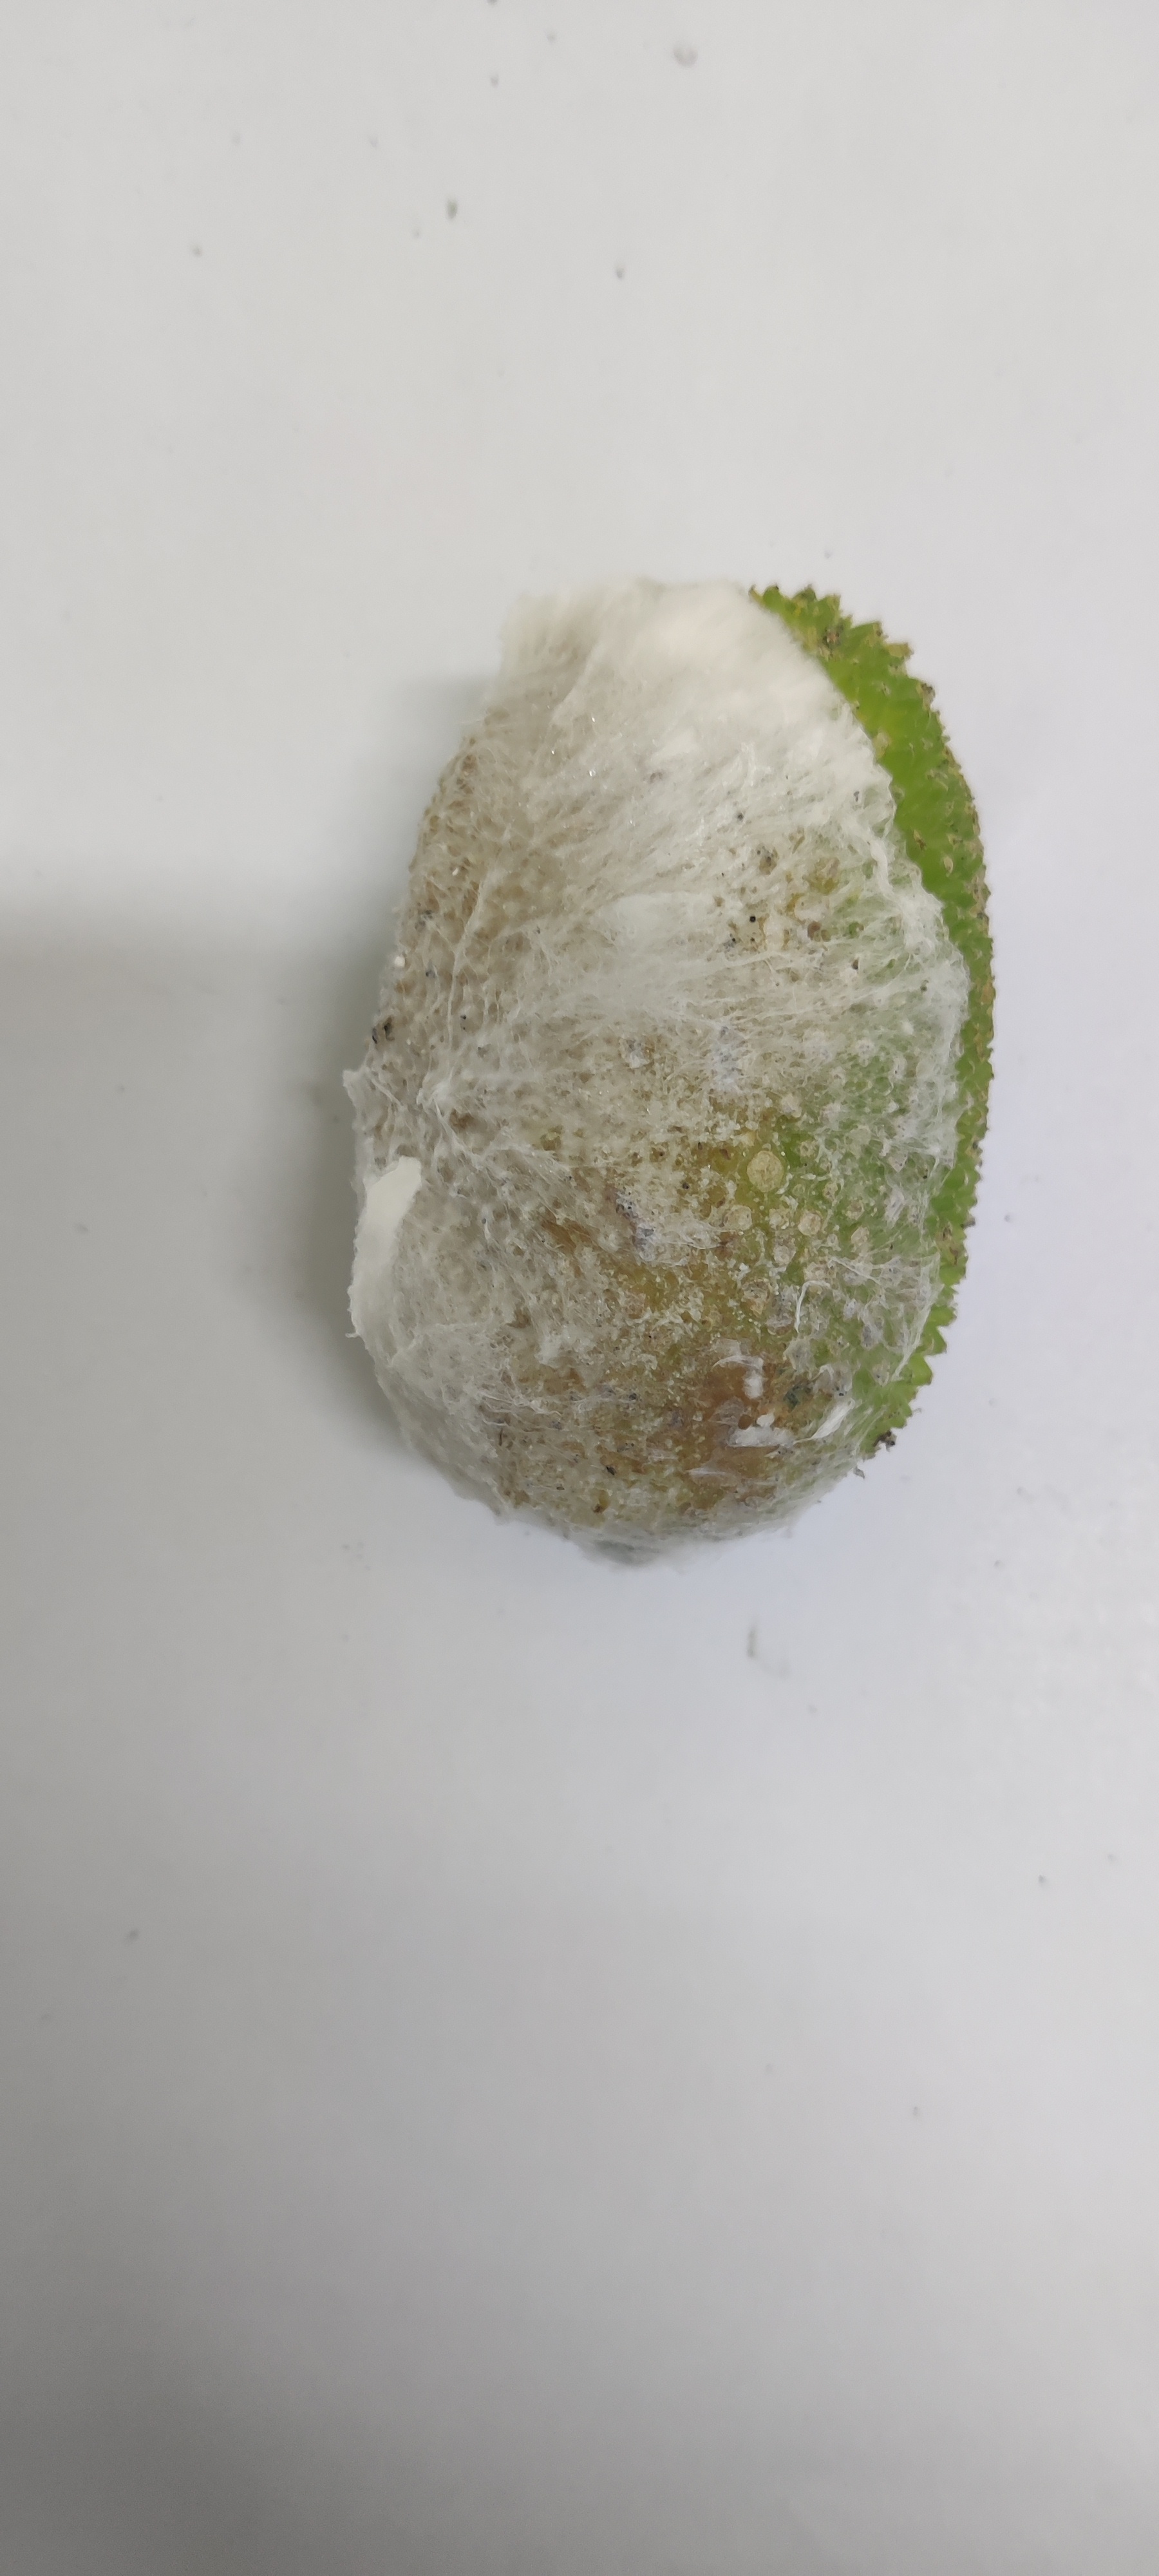
Crop: Spiny Gourd
Condition: Severely Damaged